Sebka

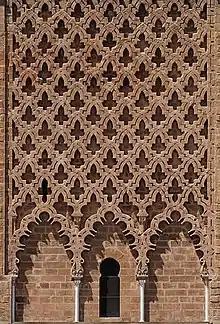
A "sebka" motif on Hassan Tower in Rabat, Morocco, (late 12th century)

Sebka refers to a type of decorative motif used in western Islamic ("Moorish") architecture and Mudéjar architecture.